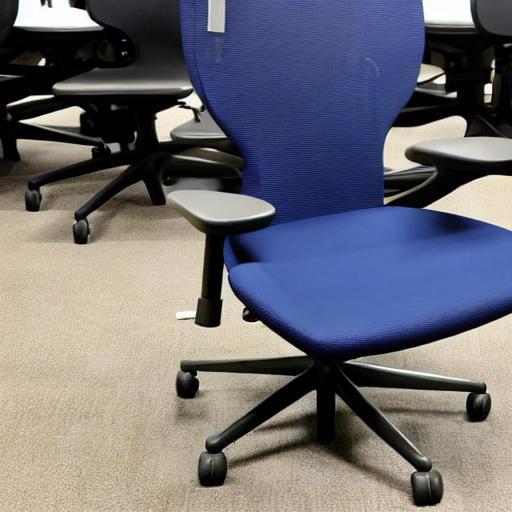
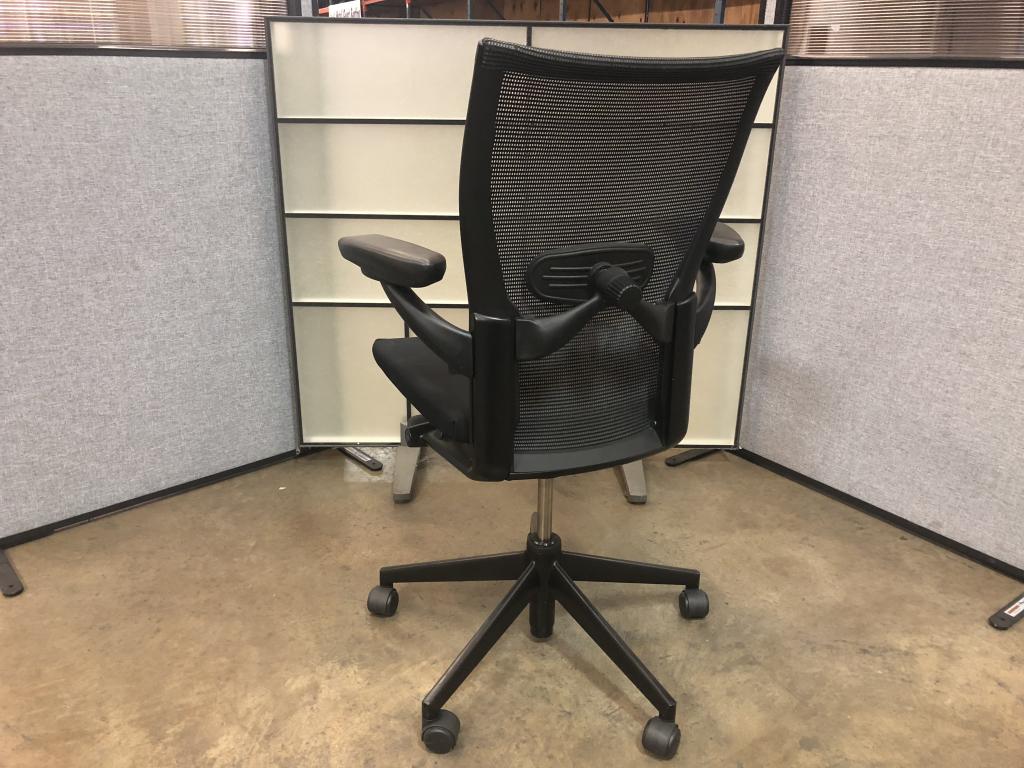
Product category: items_chair
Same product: no